Johannes Jeep

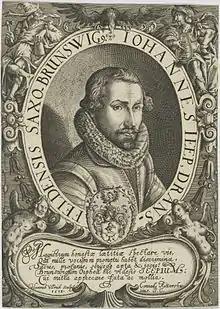
Johannes Jeep, frontispiece from "Studentengartlein" (1614)

Johannes Jeep (pronounced "Yape"; also Johann or Jepp; 1581/1582 – 19 November 1644) was a German organist, choirmaster and composer.